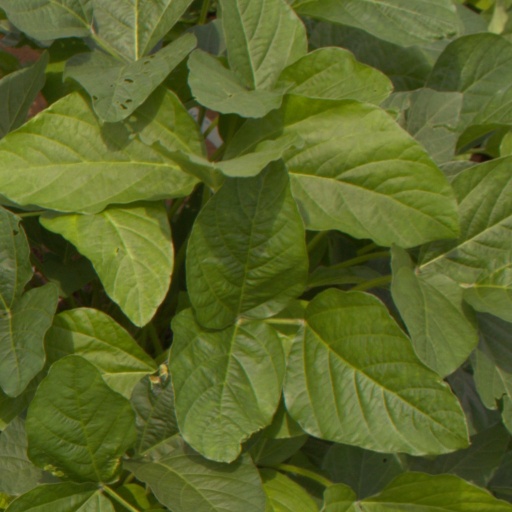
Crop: soybean